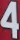
Number: 4